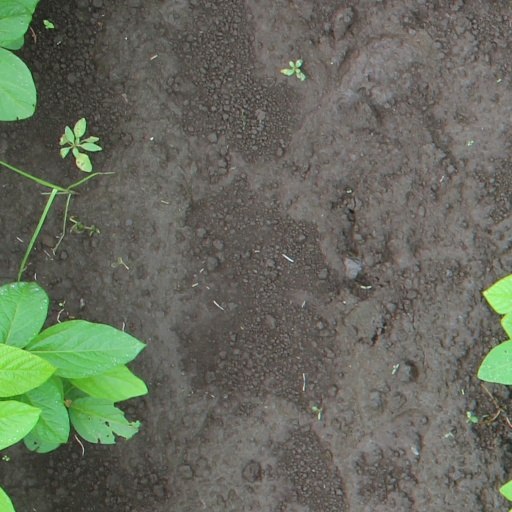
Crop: soybean